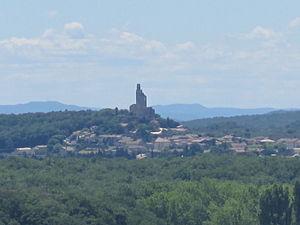
Chamaret est une commune française située dans le département de la Drôme en région Auvergne-Rhône-Alpes. Il s'agit d'un village médiéval placé sur un tertre.